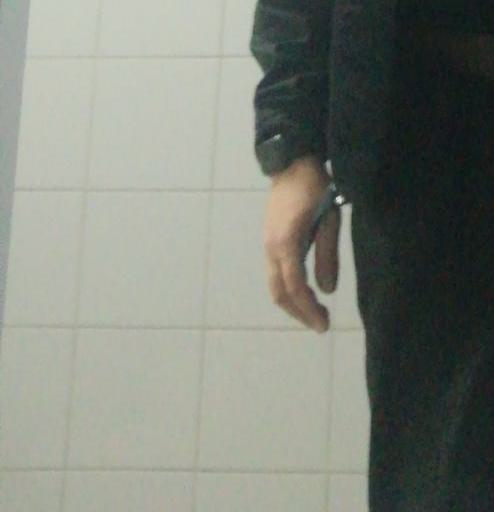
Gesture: no_gesture